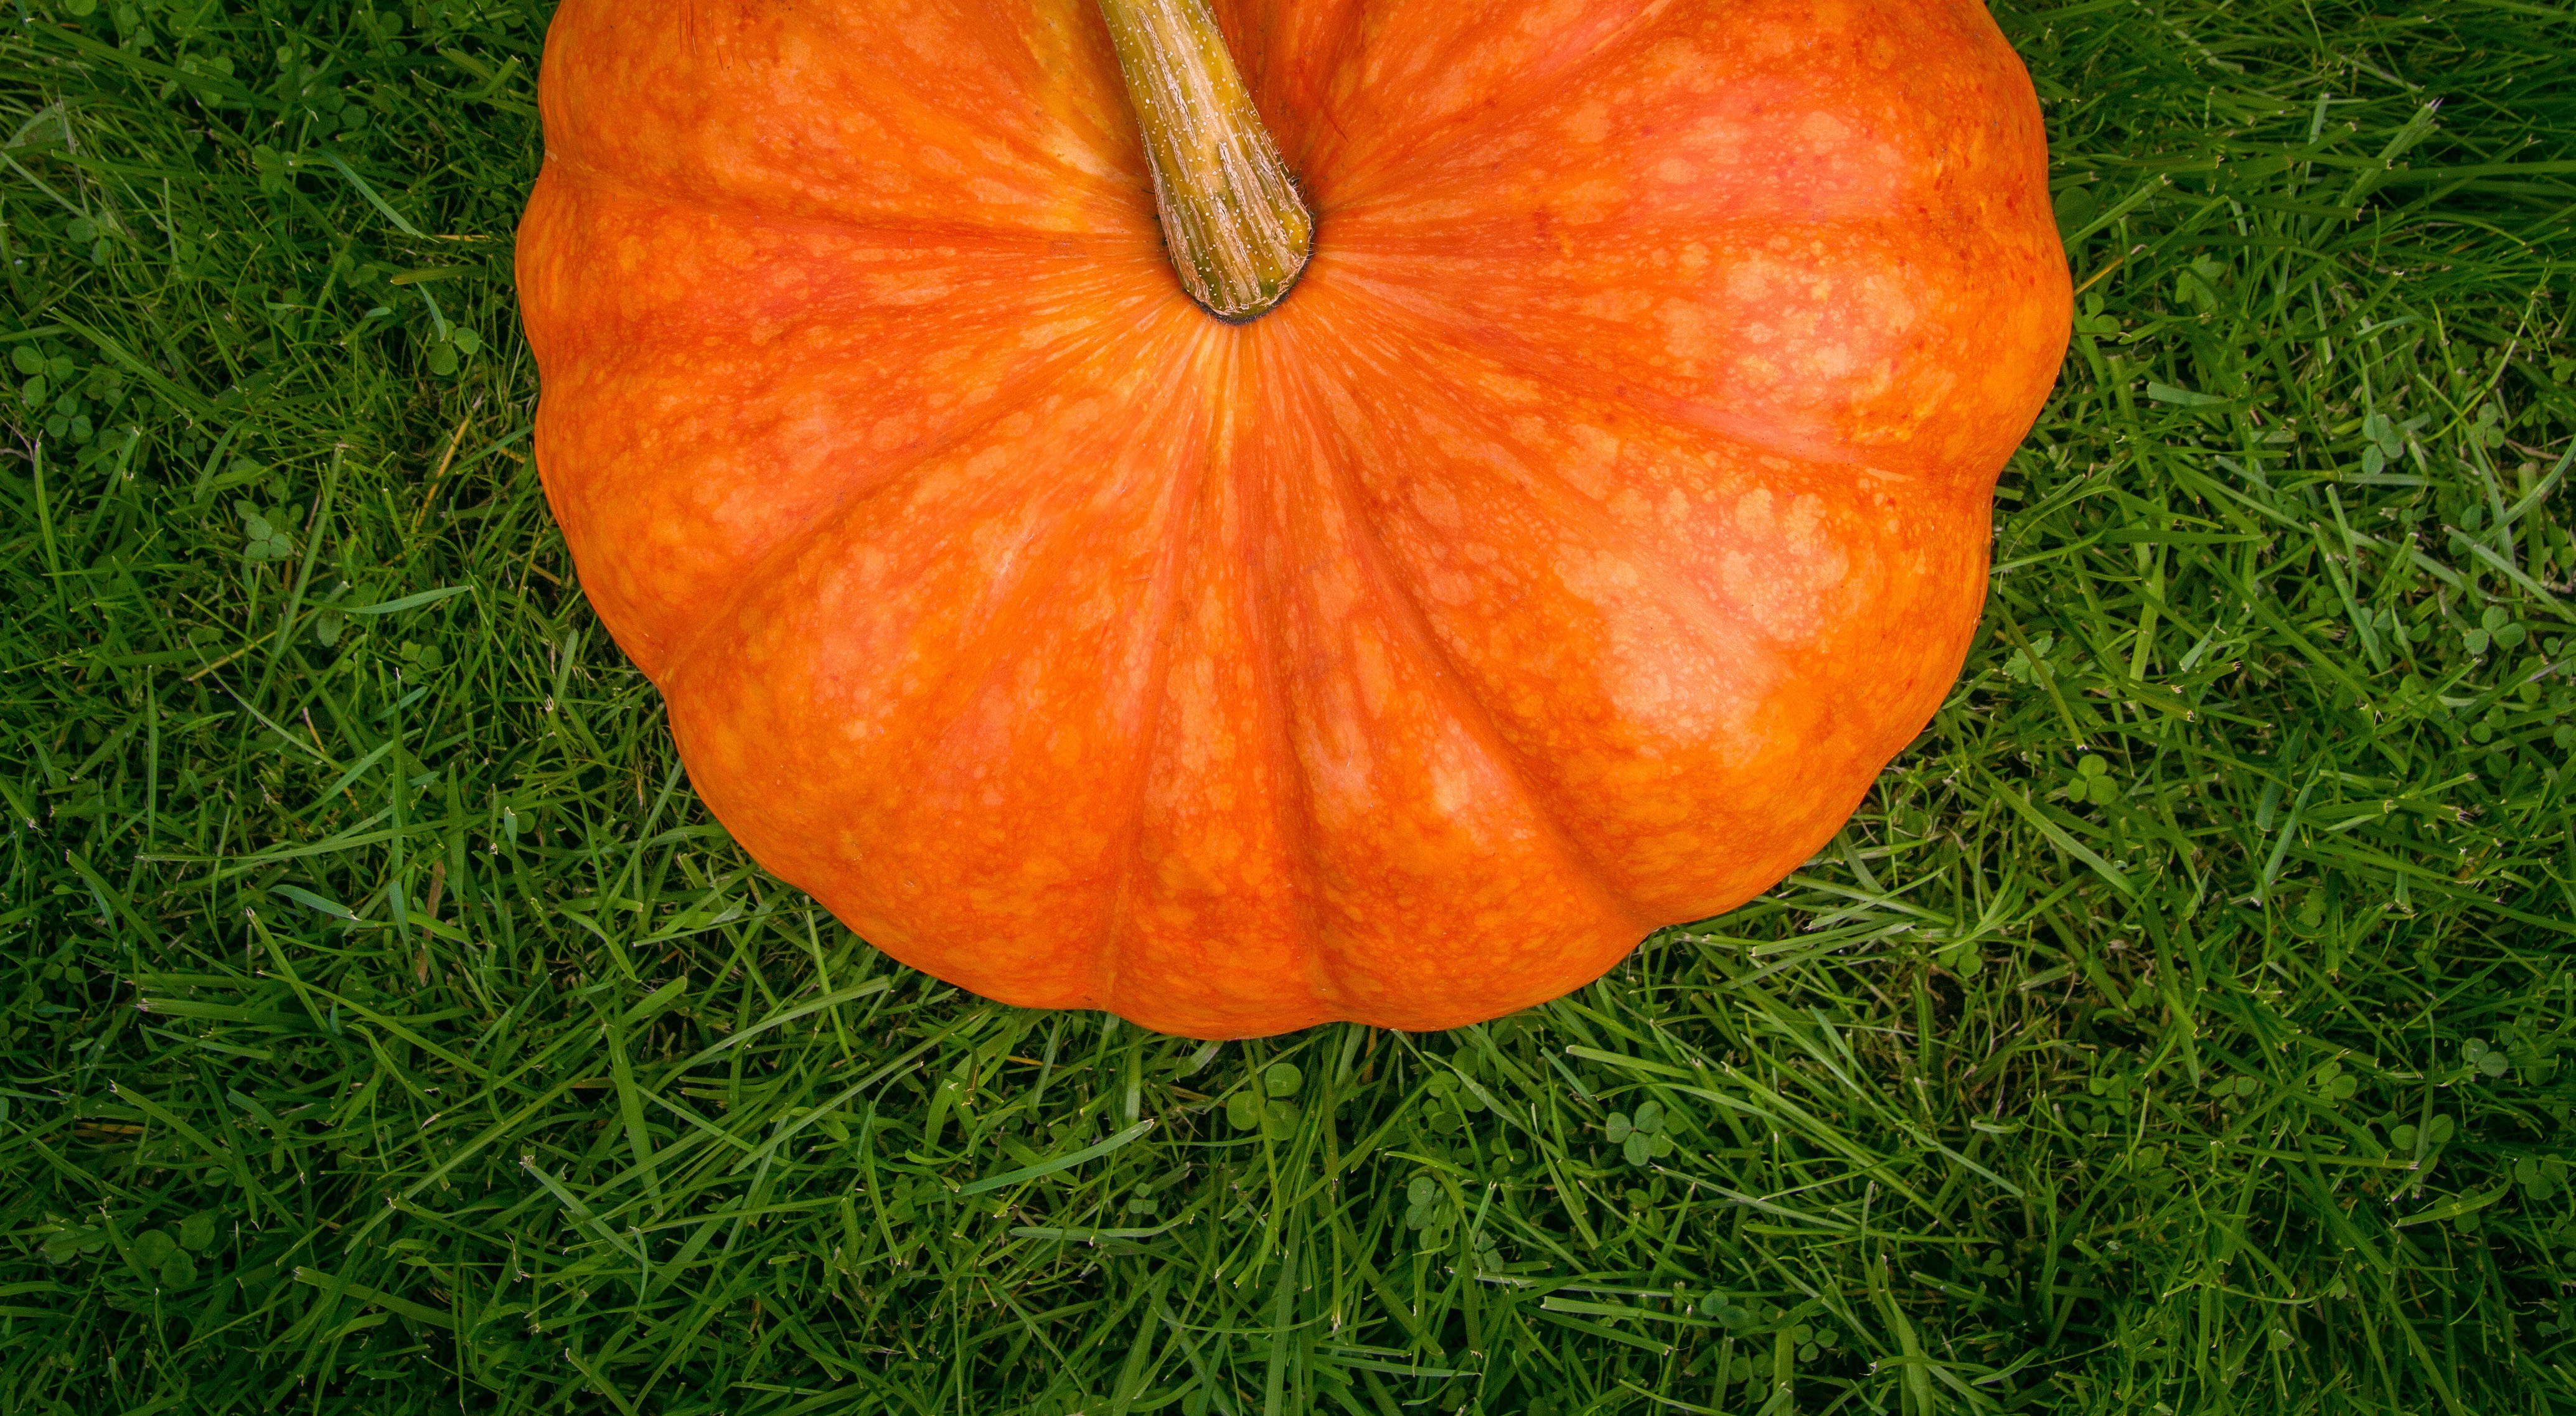
plant, field, leaf, flower, orange, food, produce, vegetable, autumn, pumpkin, halloween, agriculture, plants, gourd, outdoors, vegetables, fruits, vegetarian, calabaza, large, pumpkins, cucurbita, flowering plant, winter squash, land plant